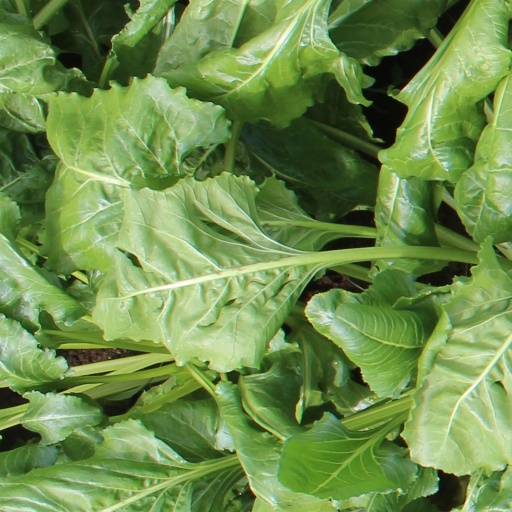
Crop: sugar beet